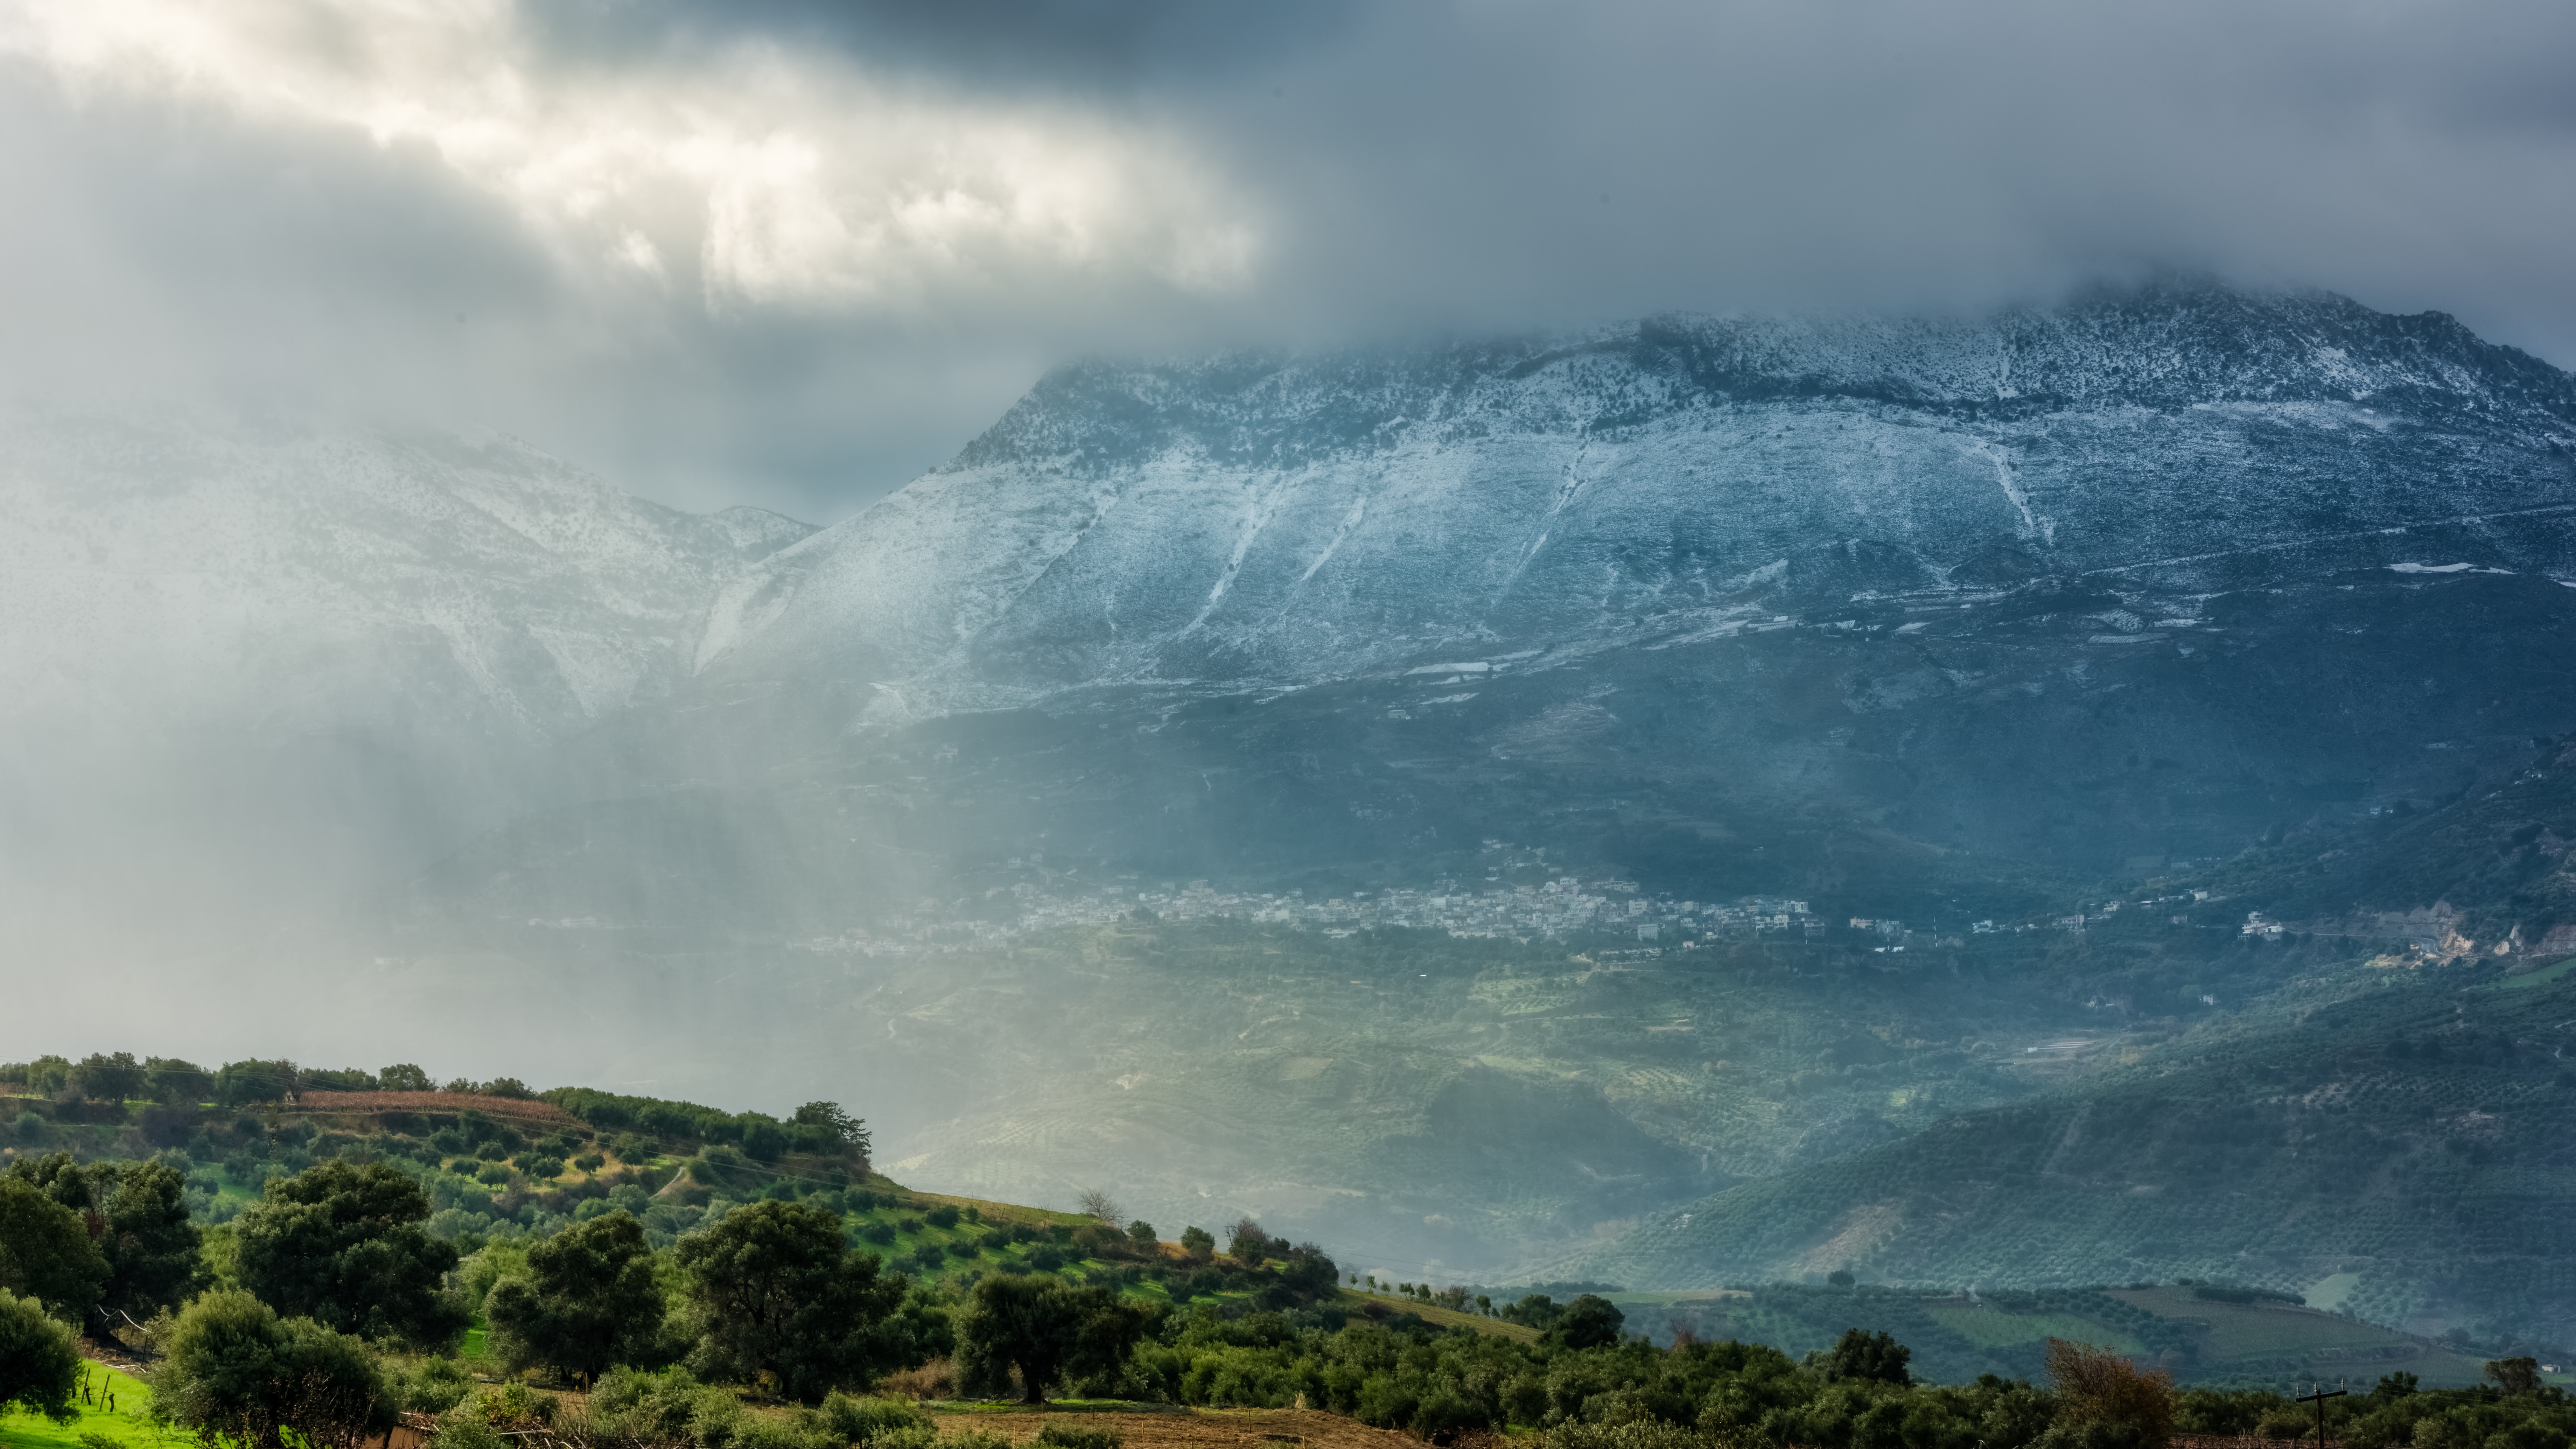
sky, cloud, nature, atmospheric phenomenon, natural landscape, atmosphere, highland, mountain, hill, hill station, water, tree, wave, landscape, rural area, meteorological phenomenon, sunlight, valley, sea, ocean, mountain range, mist, ridge, road, fell, cumulus, horizon, national park, wind wave, terrain, jungle, forest